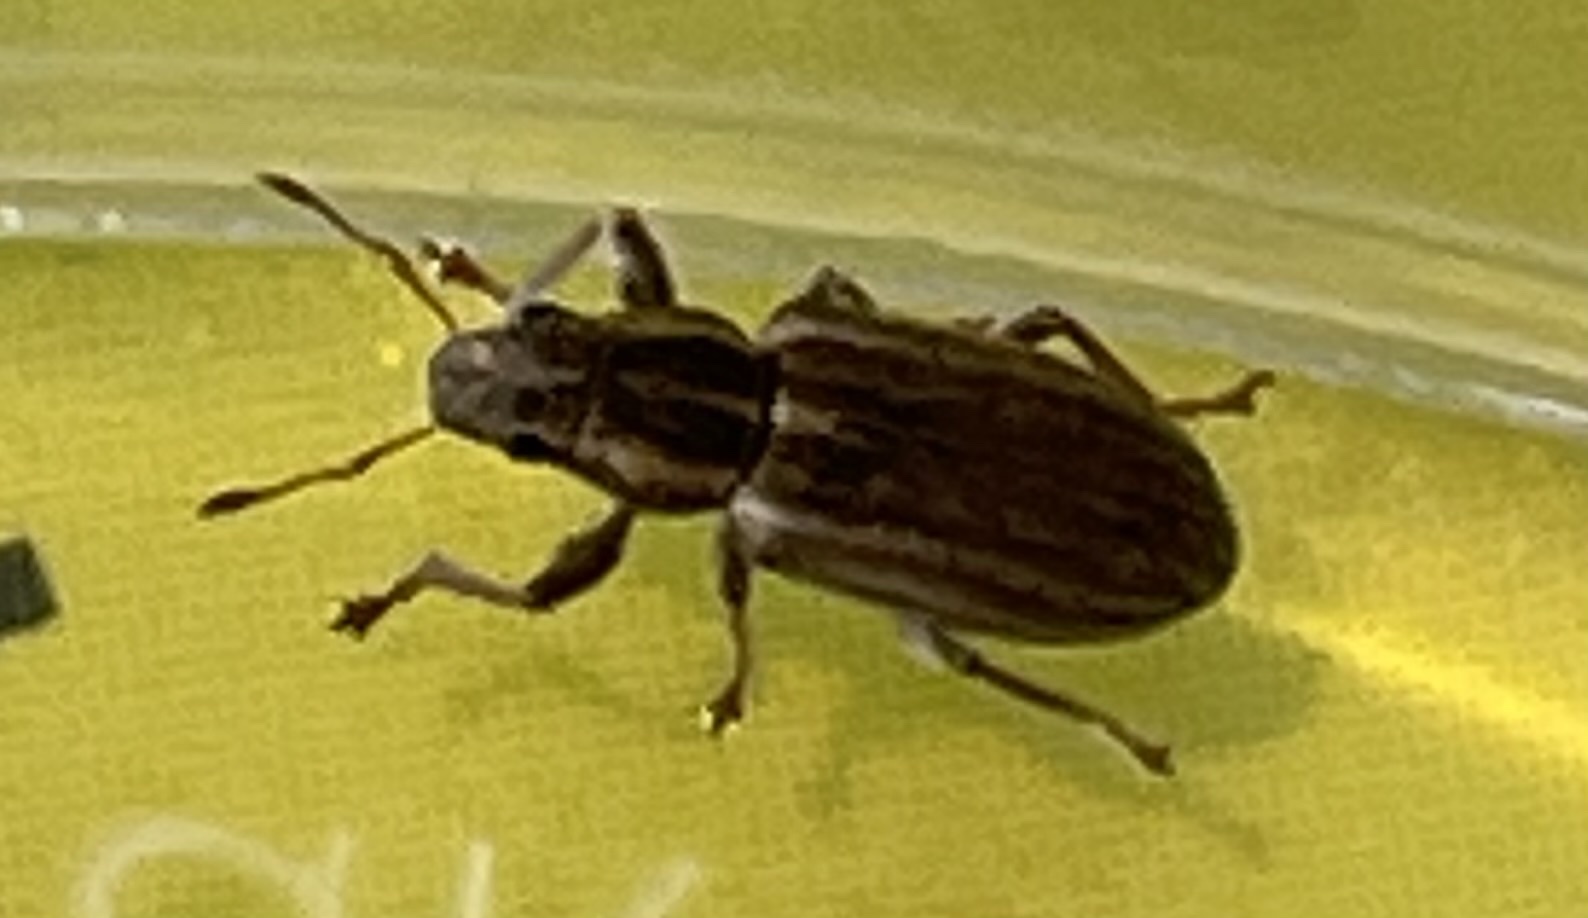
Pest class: pea_leaf_weevil